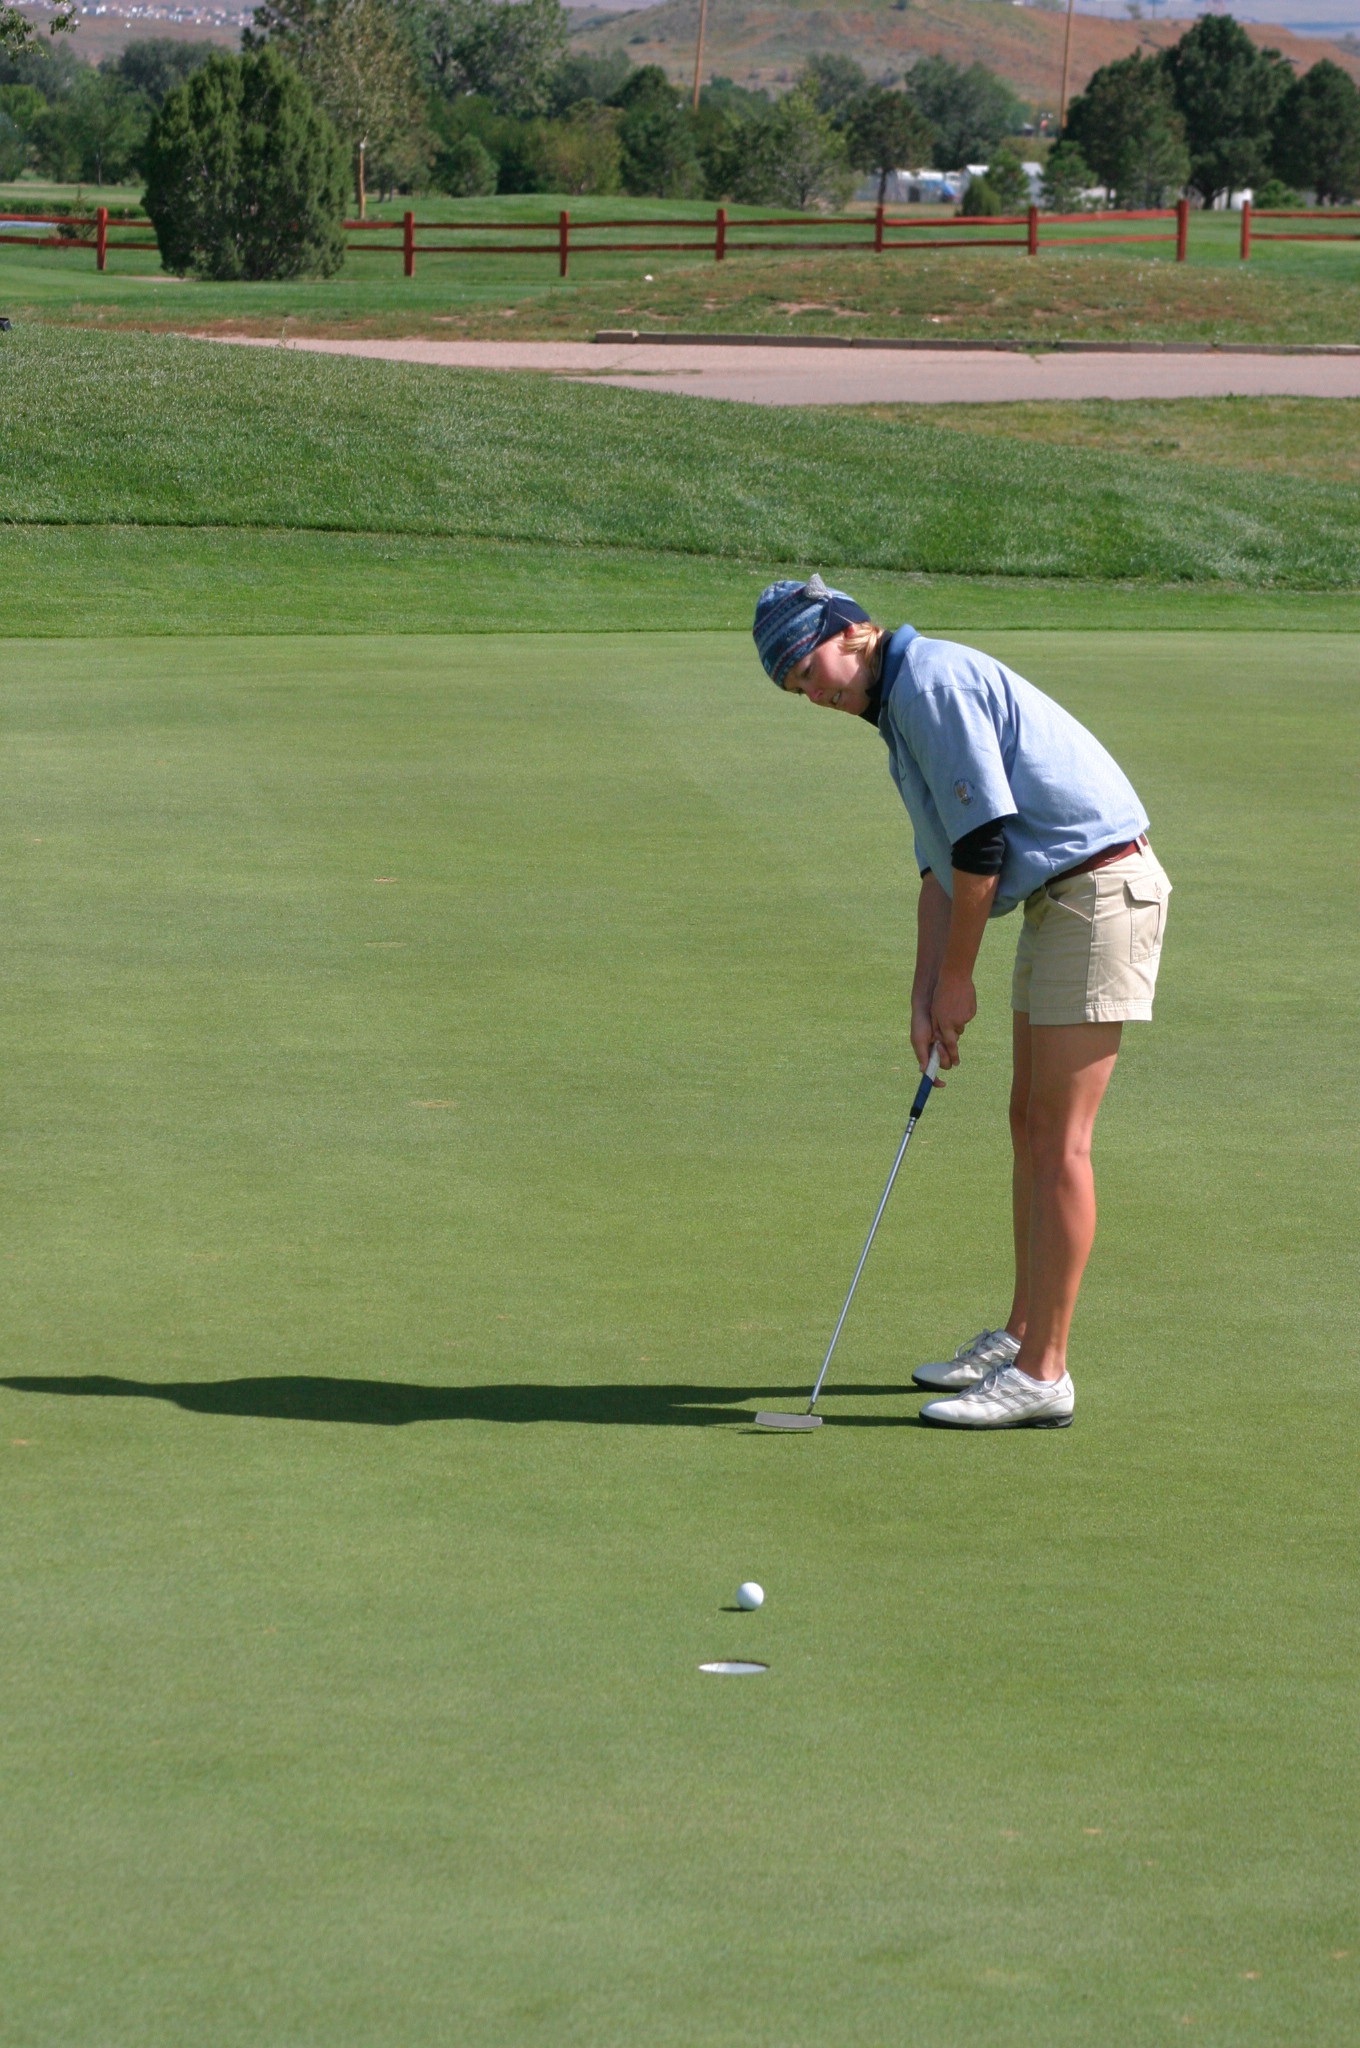
landscape, nature, grass, structure, woman, sport, game, play, hole, view, recreation, green, scenic, club, box, leisure, swing, golf, activity, golfing, golf club, trees, outdoors, competition, sports, ball, shot, course, tee, fairway, tournament, hit, golfer, putting, putter, ball game, outdoor recreation, sport venue, individual sports, competition event, pitch and putt, professional golfer, fourball